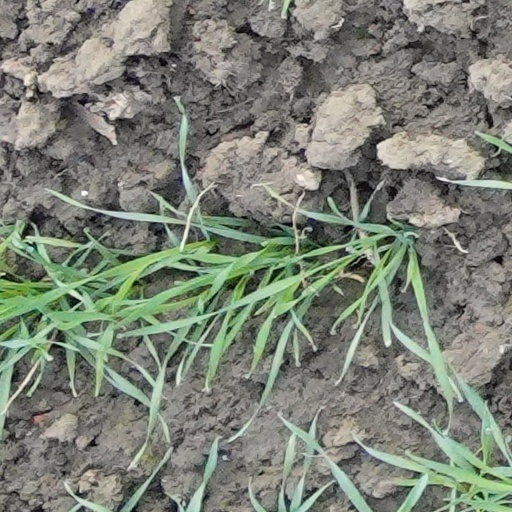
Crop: wheat